Snoopy vs. the Red Baron (video game)

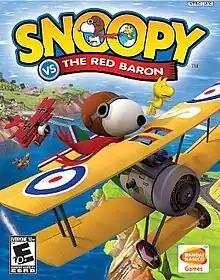
Cover art showing Snoopy flying the Sopwith Camel with Woodstock while the Red Baron is chasing them.

Snoopy vs. the Red Baron is a flight combat game released on the PlayStation 2, PlayStation Portable, and PC in 2006. As the name implies, the protagonist is Snoopy, the dog in Charles M. Schulz's comic strip, "Peanuts". The game is based on Snoopy's alter ego as a World War I flying ace, battling against Manfred von Richthofen, the Red Baron, the Flying Circus: Jagdgeschwader 1, the Austro-Hungarian Empire, German Empire, Ottoman Empire, and other enemies of the war.